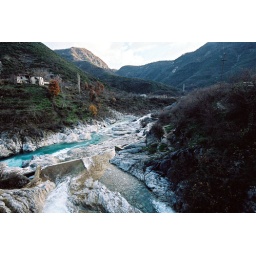
mountain river near Hanin Hotti